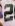
Number: 2